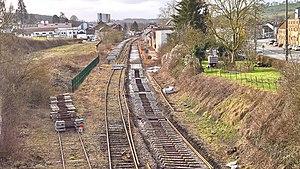
Gare d'Aumale lors des travaux de réfection de la ligne Beauvais-Le Tréport
La gare d'Aumale est une gare ferroviaire française de la ligne d'Épinay - Villetaneuse au Tréport - Mers, située sur le territoire de la commune d'Aumale, dans le département de la Seine-Maritime, en région Normandie.
La ligne d'Épinay - Villetaneuse au Tréport - Mers est une ligne ferroviaire française d'une longueur de 173 kilomètres. Elle relie la gare d'Épinay - Villetaneuse, à proximité de Paris, à la gare du Tréport - Mers, en Seine-Maritime, au bord de la Manche.